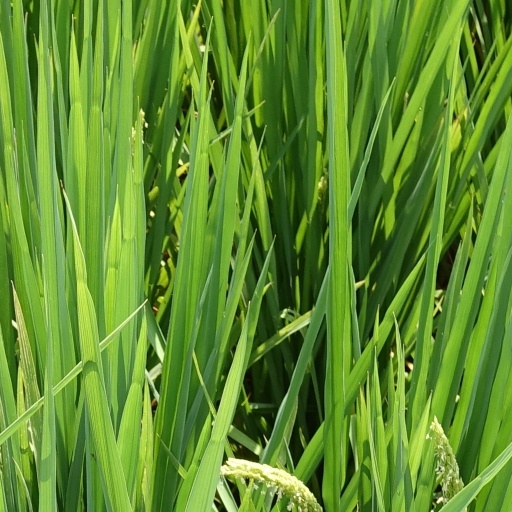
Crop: rice